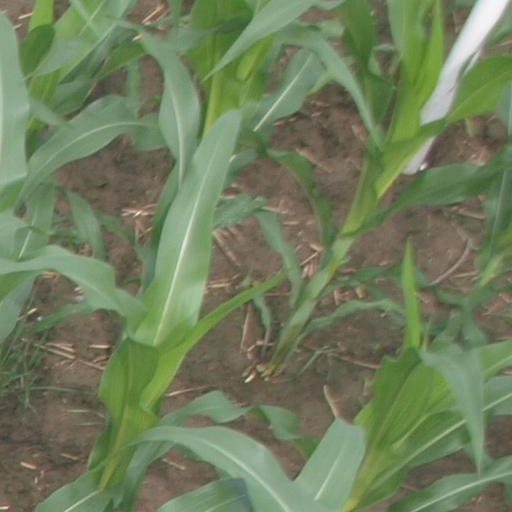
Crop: maize; corn